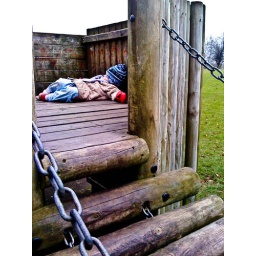
Playing at 'sleeping' in the wooden house in the park! Couldn't resist taking photos it looked so macabre!!!